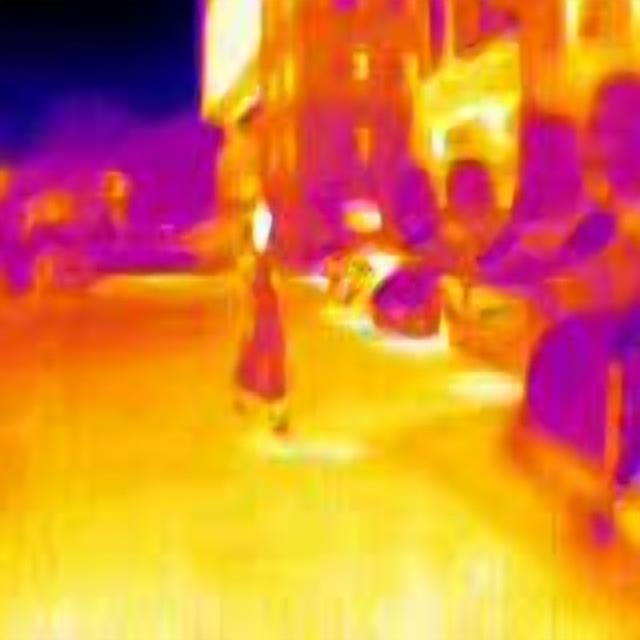
Detected objects:
label: person